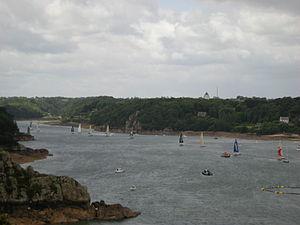
Descente du Trieux vers le départ du prologue de la Solitaire du Figaro 2012
Le phare de Bodic est situé le long de l'estuaire du Trieux sur la commune française de Lézardrieux. Construit sur le plateau en plein champ, la lanterne se trouve perchée à 48,90 mètres au-dessus de la mer.